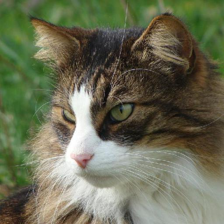
Label: animals